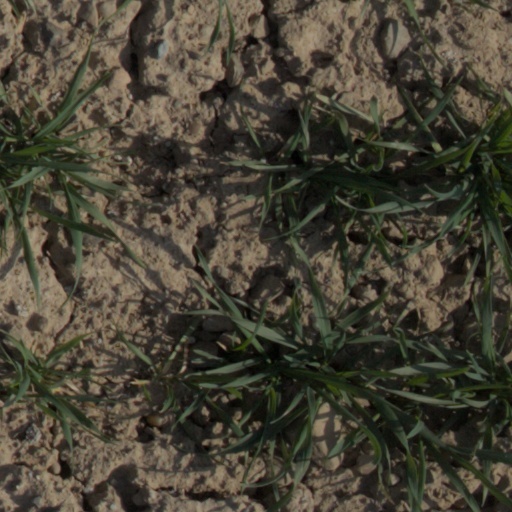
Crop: wheat